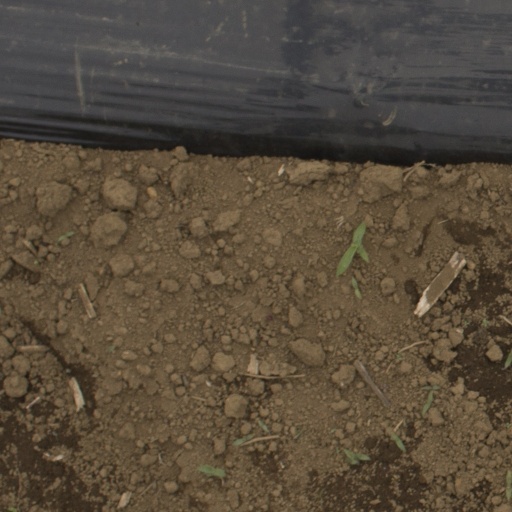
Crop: Jerusalem artichoke